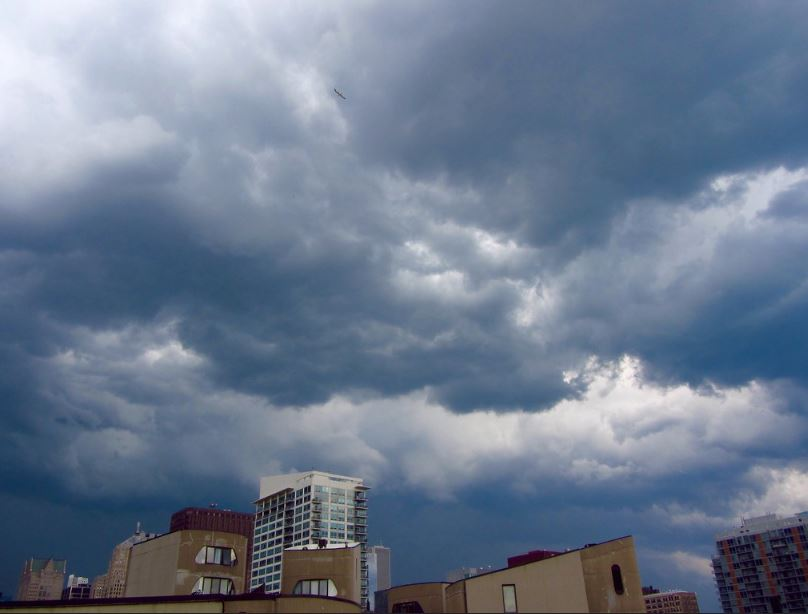
Fire: no
Smoke: no